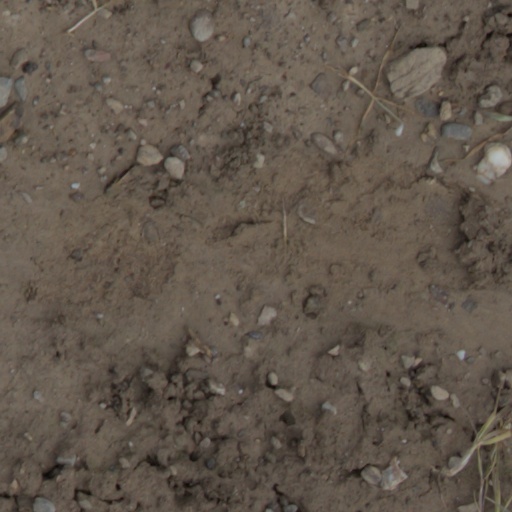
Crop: wheat